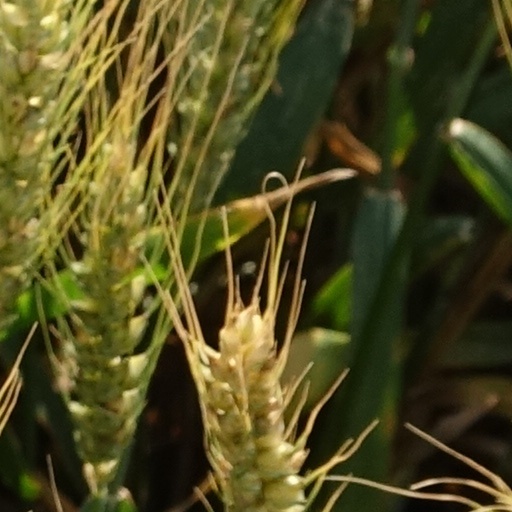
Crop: wheat